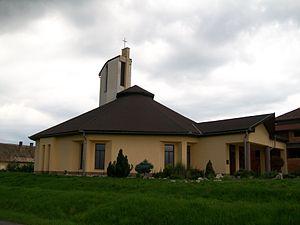
Buzitka est un village de Slovaquie situé dans la région de Banská Bystrica.